Uyghur Latin alphabet

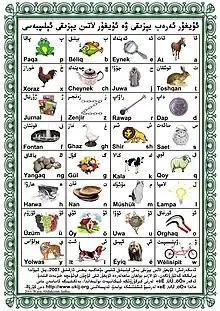
Comparative alphabets: Arabic-Script Uyghur, Latin-Script Uyghur

Below follows an example of the Universal Declaration of Human Rights (Article 1) in Uyghur: